Baojun 630

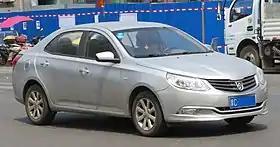
Baojun 630

The Baojun 630 is a compact car and was the first car produced by SAIC-GM-Wuling through the Baojun brand. The 630 is manufactured in Liuzhou, Guangxi, China. It was launched at the 2011 Shanghai Auto Show, and went on sale in August 2011. A five-door hatchback derivative called the 610 was added to the range in April 2014.